Estonian War of Independence

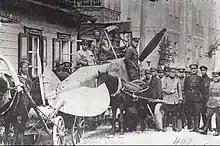
Landeswehr plane shot down by Estonian forces

The war against the Baltische Landeswehr broke out on the southern front in Latvia on 5 June 1919. The Latvian democrats led by Kārlis Ulmanis had declared independence as in Estonia but were soon pushed back to Liepāja by Soviet forces, where the German VI Reserve Corps finally stopped their advance. This German force, led by general Rüdiger von der Goltz, consisted of the Baltische Landeswehr formed from Baltic Germans, the Guards Reserve Division of former Imperial German Army soldiers who had stayed in Latvia, and the Freikorps Iron Division of volunteers motivated by prospects of acquiring properties in the Baltics. This was possible because the terms of their armistice with the Western Allies obliged the Germans to maintain their armies in the East to counter the Bolshevist threat. The VI Reserve Corps also included the 1st Independent Latvian Battalion led by Oskars Kalpaks, which consisted of ethnic Latvians loyal to the Provisional Government of Latvia.